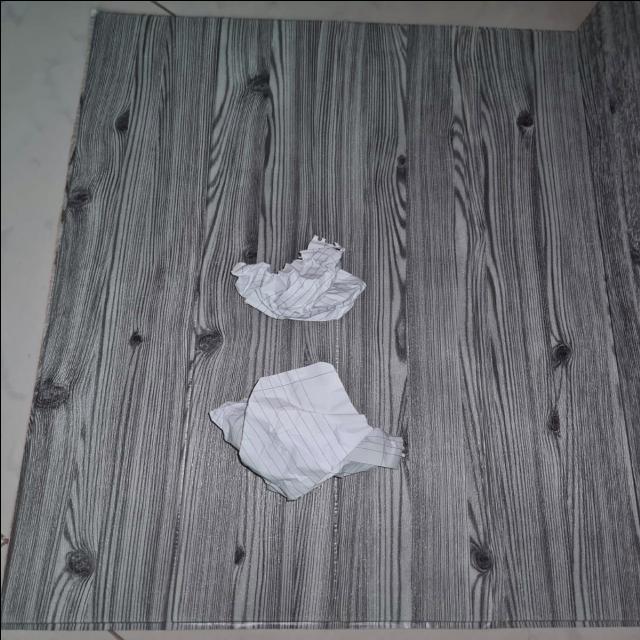
Label: tissues